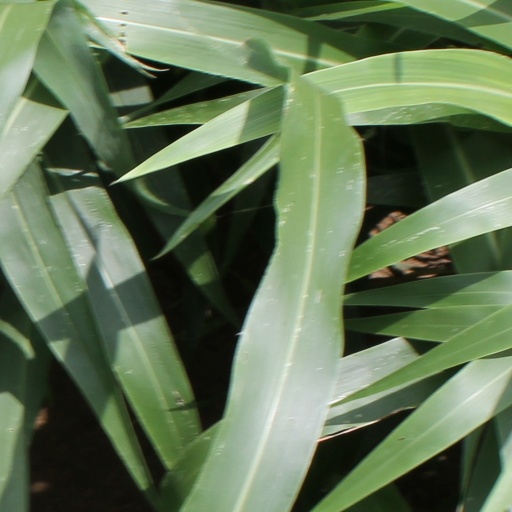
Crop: sorghum